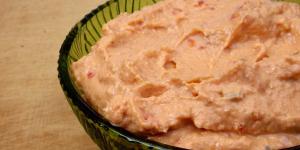
almogrote canario con thermomix